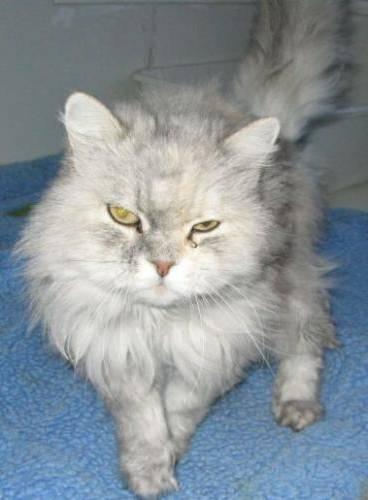
cat